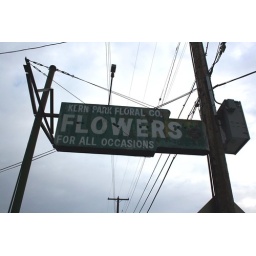
Old sign for a flower shop near our house